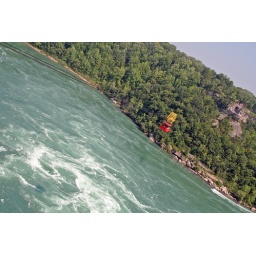
aero car (cable car) over the whirlpool, a little downstream from the falls where the river takes a sharp turn